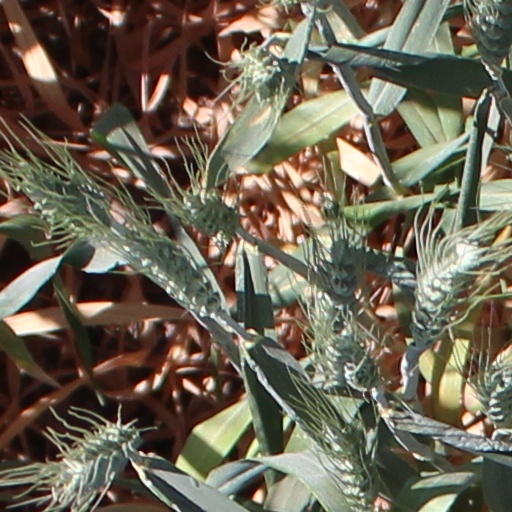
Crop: wheat